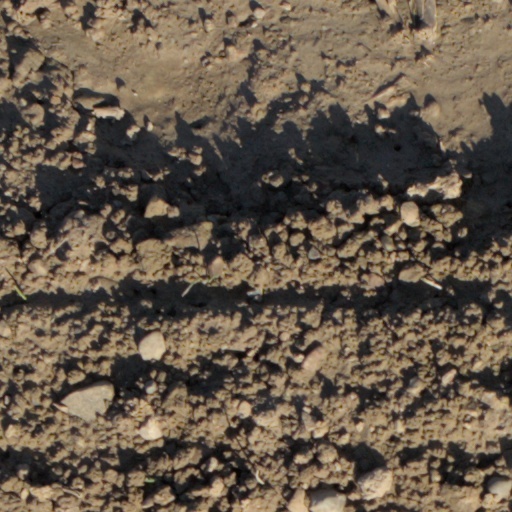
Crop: wheat